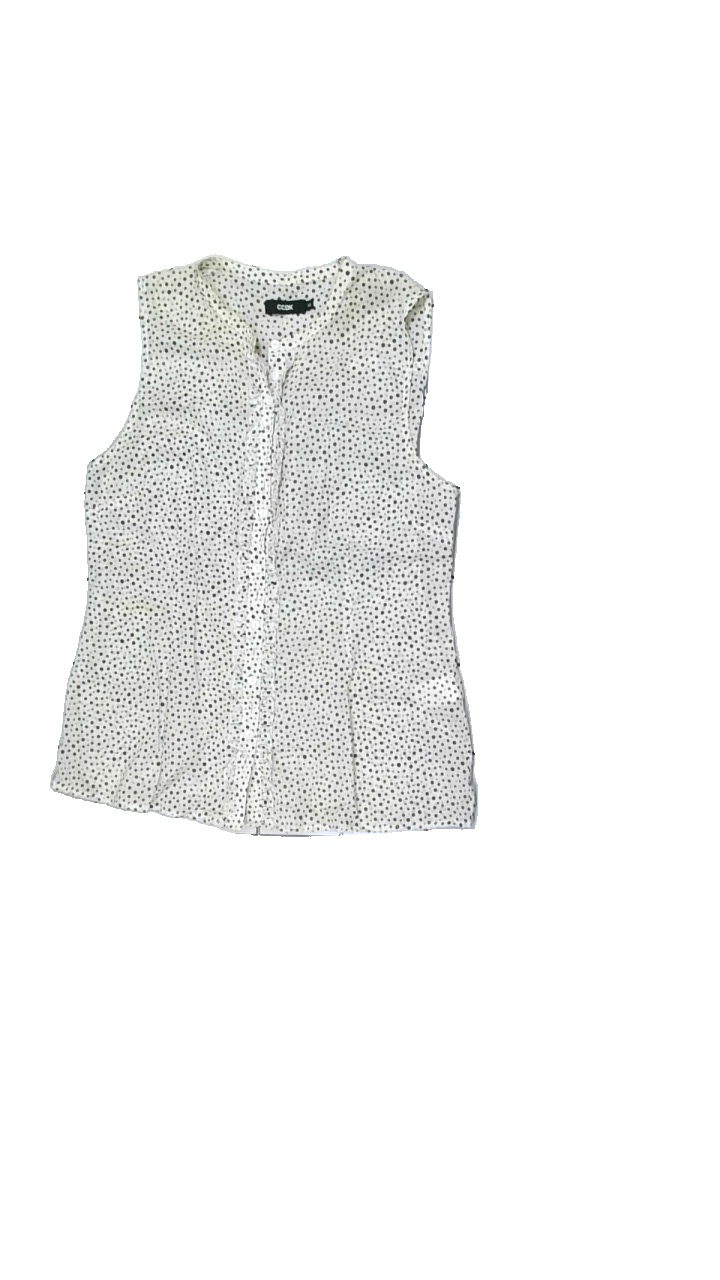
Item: Blouse (Ladies)
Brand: Ccdk
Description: vit blus med prickar och utan ärmar, fläckar runt halsen
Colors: White, Brown
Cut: Regular
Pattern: Dots
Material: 100% cotton
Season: All
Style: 90s
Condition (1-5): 3
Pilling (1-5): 5
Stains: Major
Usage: Export
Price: <50